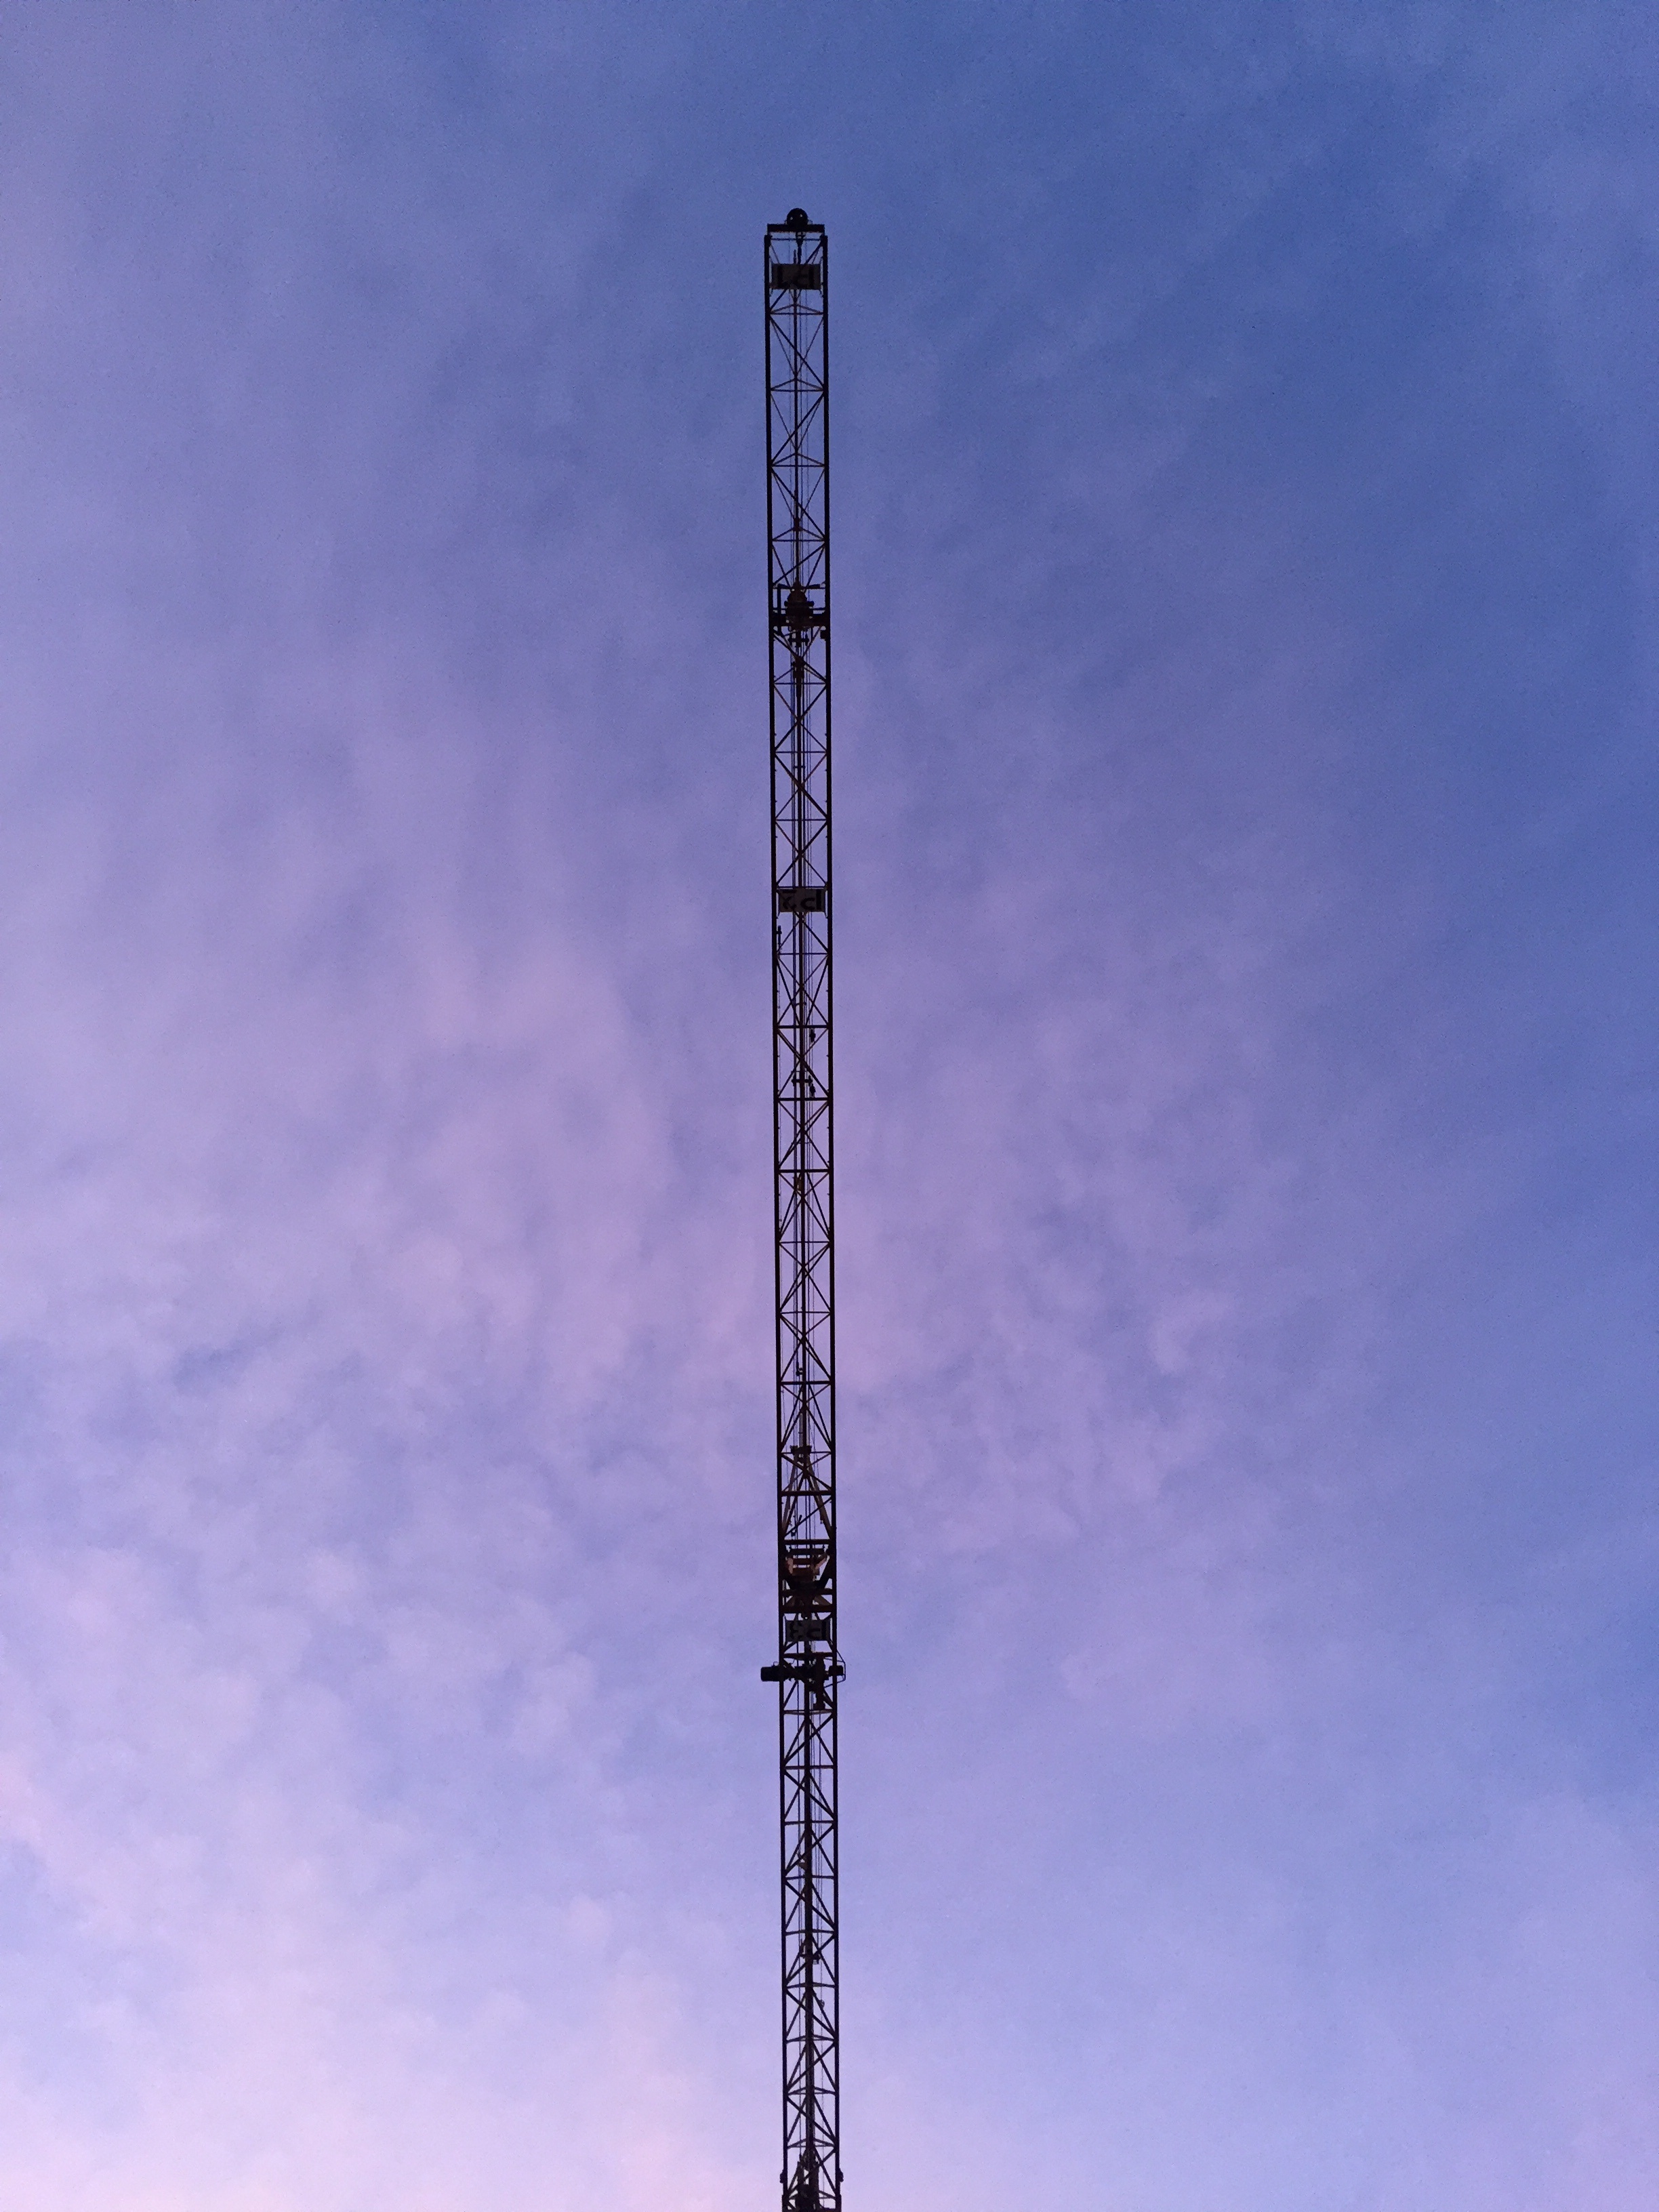
cloud, sky, skyscraper, vehicle, tower, mast, gas flare